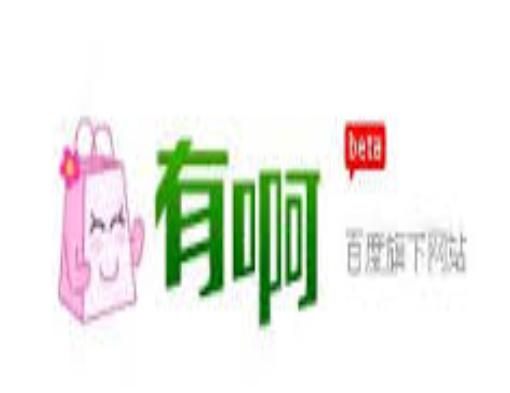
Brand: BaDuYoua
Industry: Others